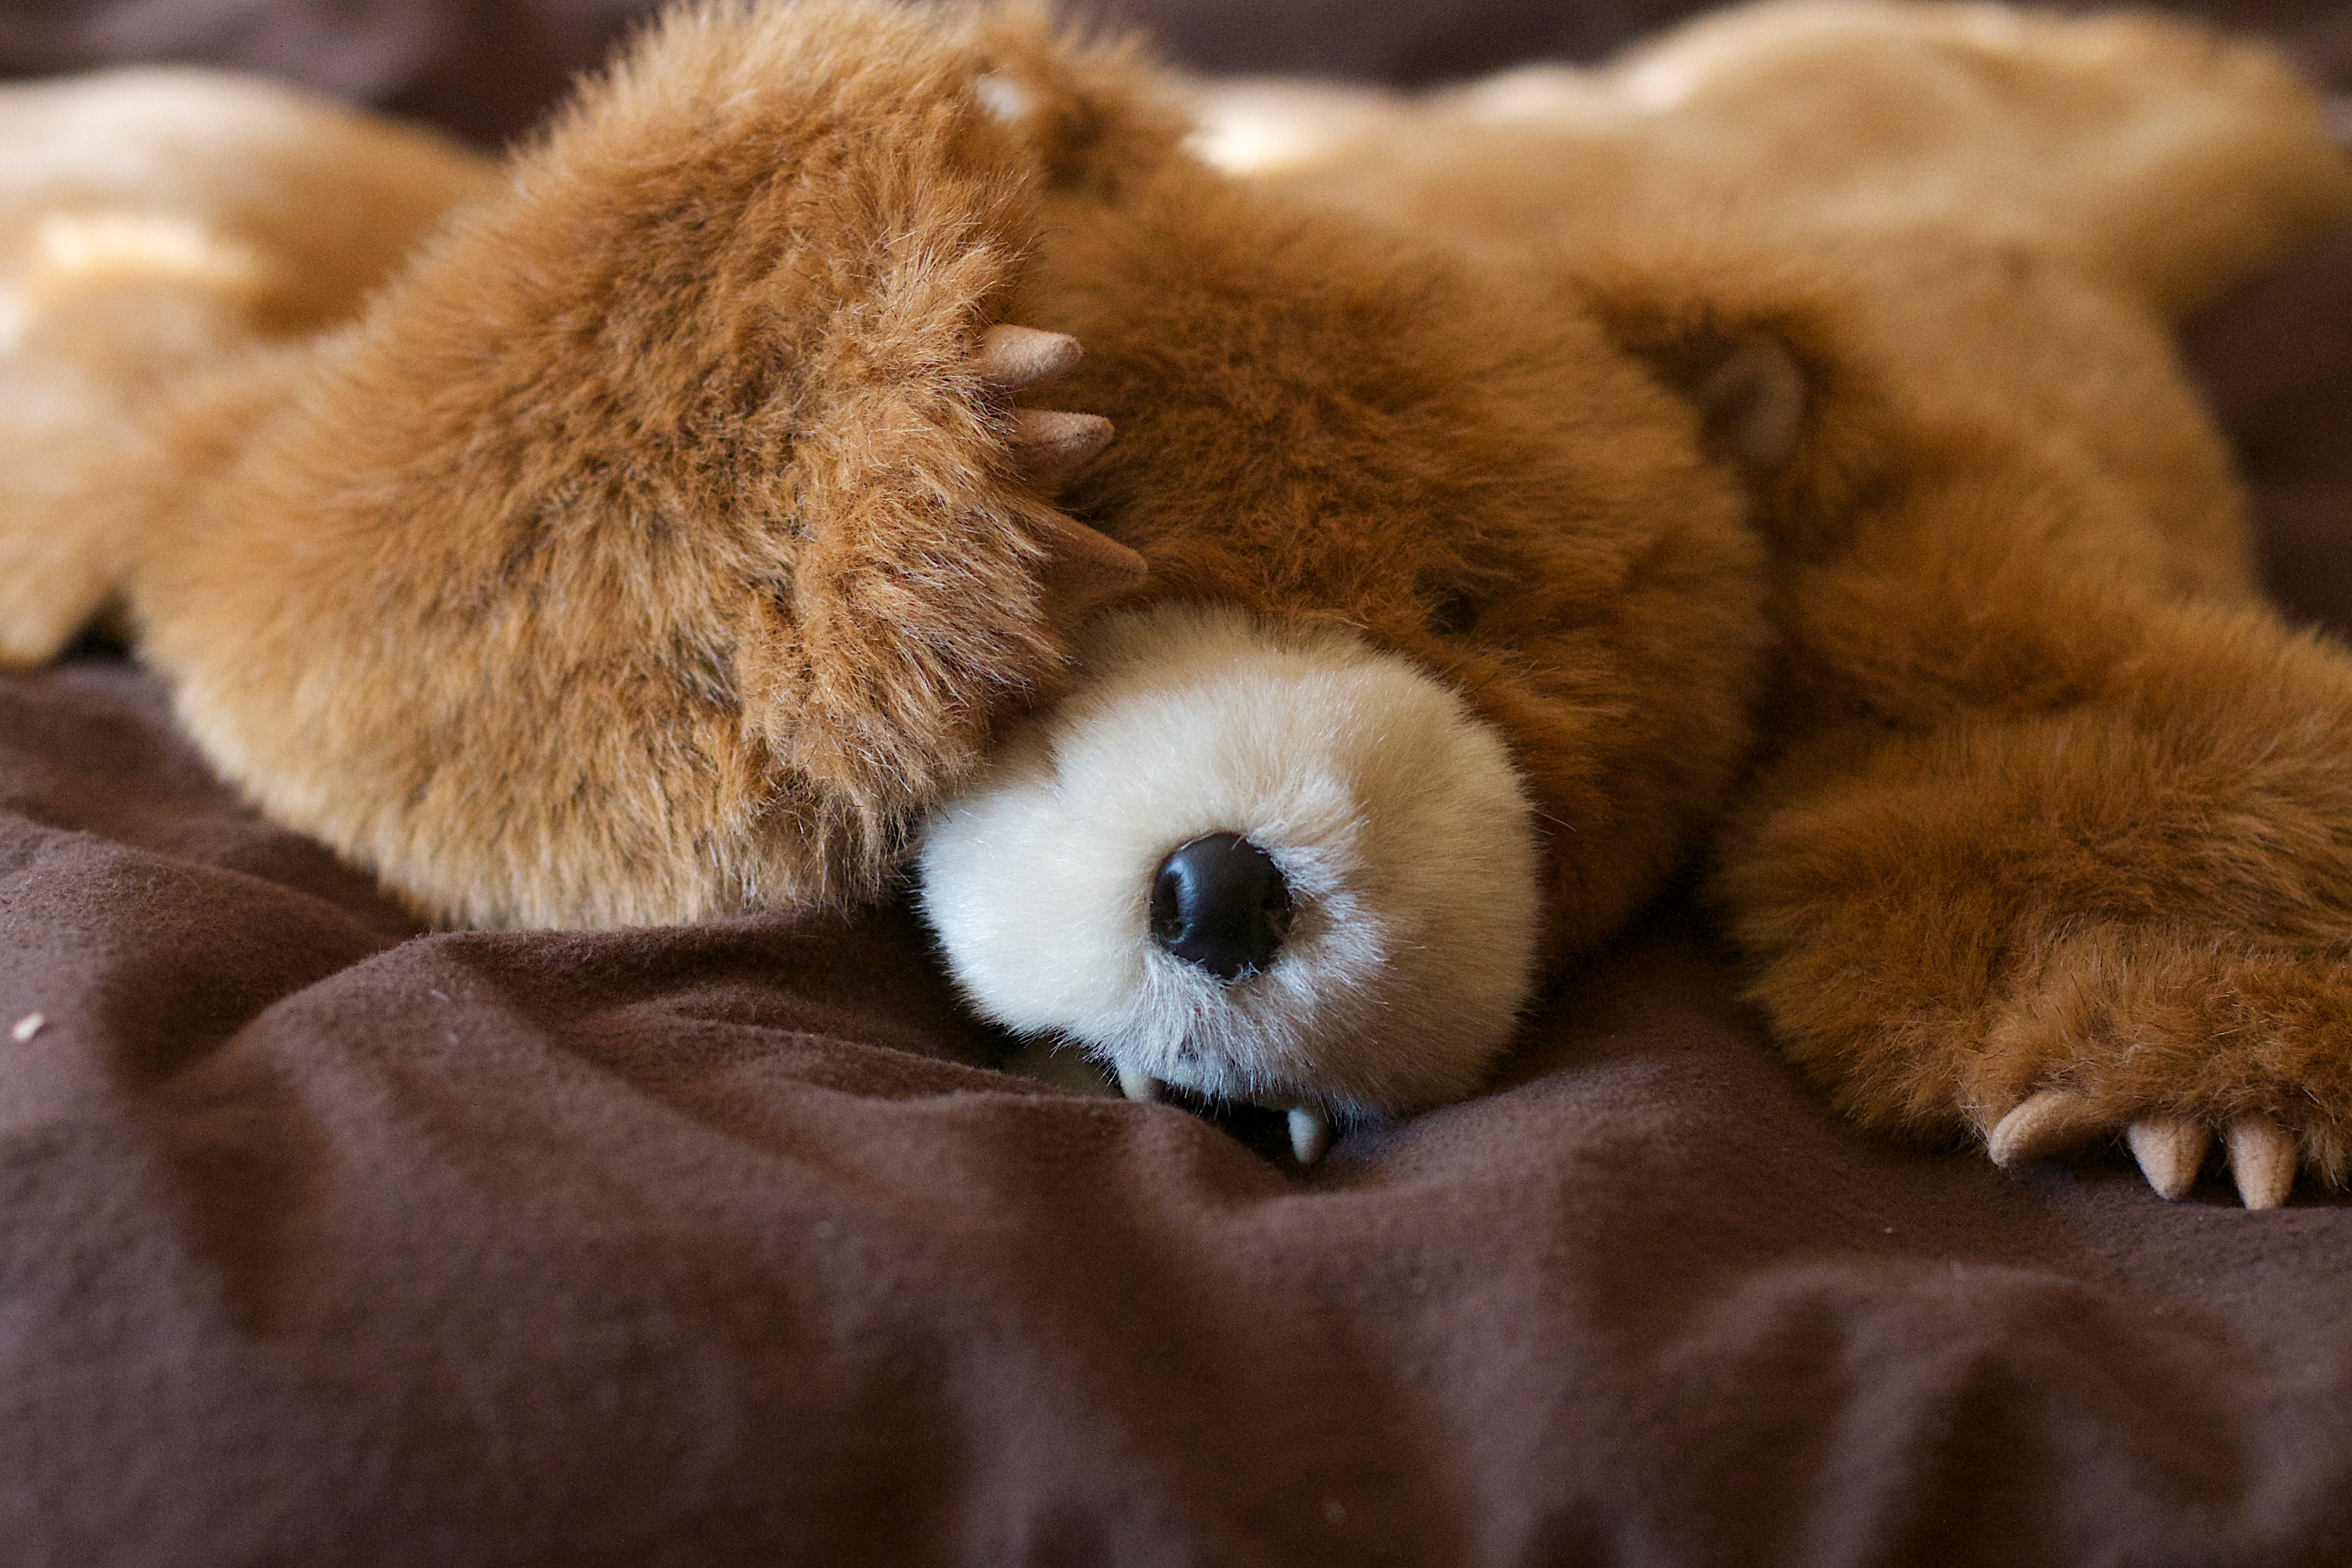
fur, mammal, toy, teddy bear, textile, nose, vertebrate, plush, stuffed toy, dog like mammal, dog breed group